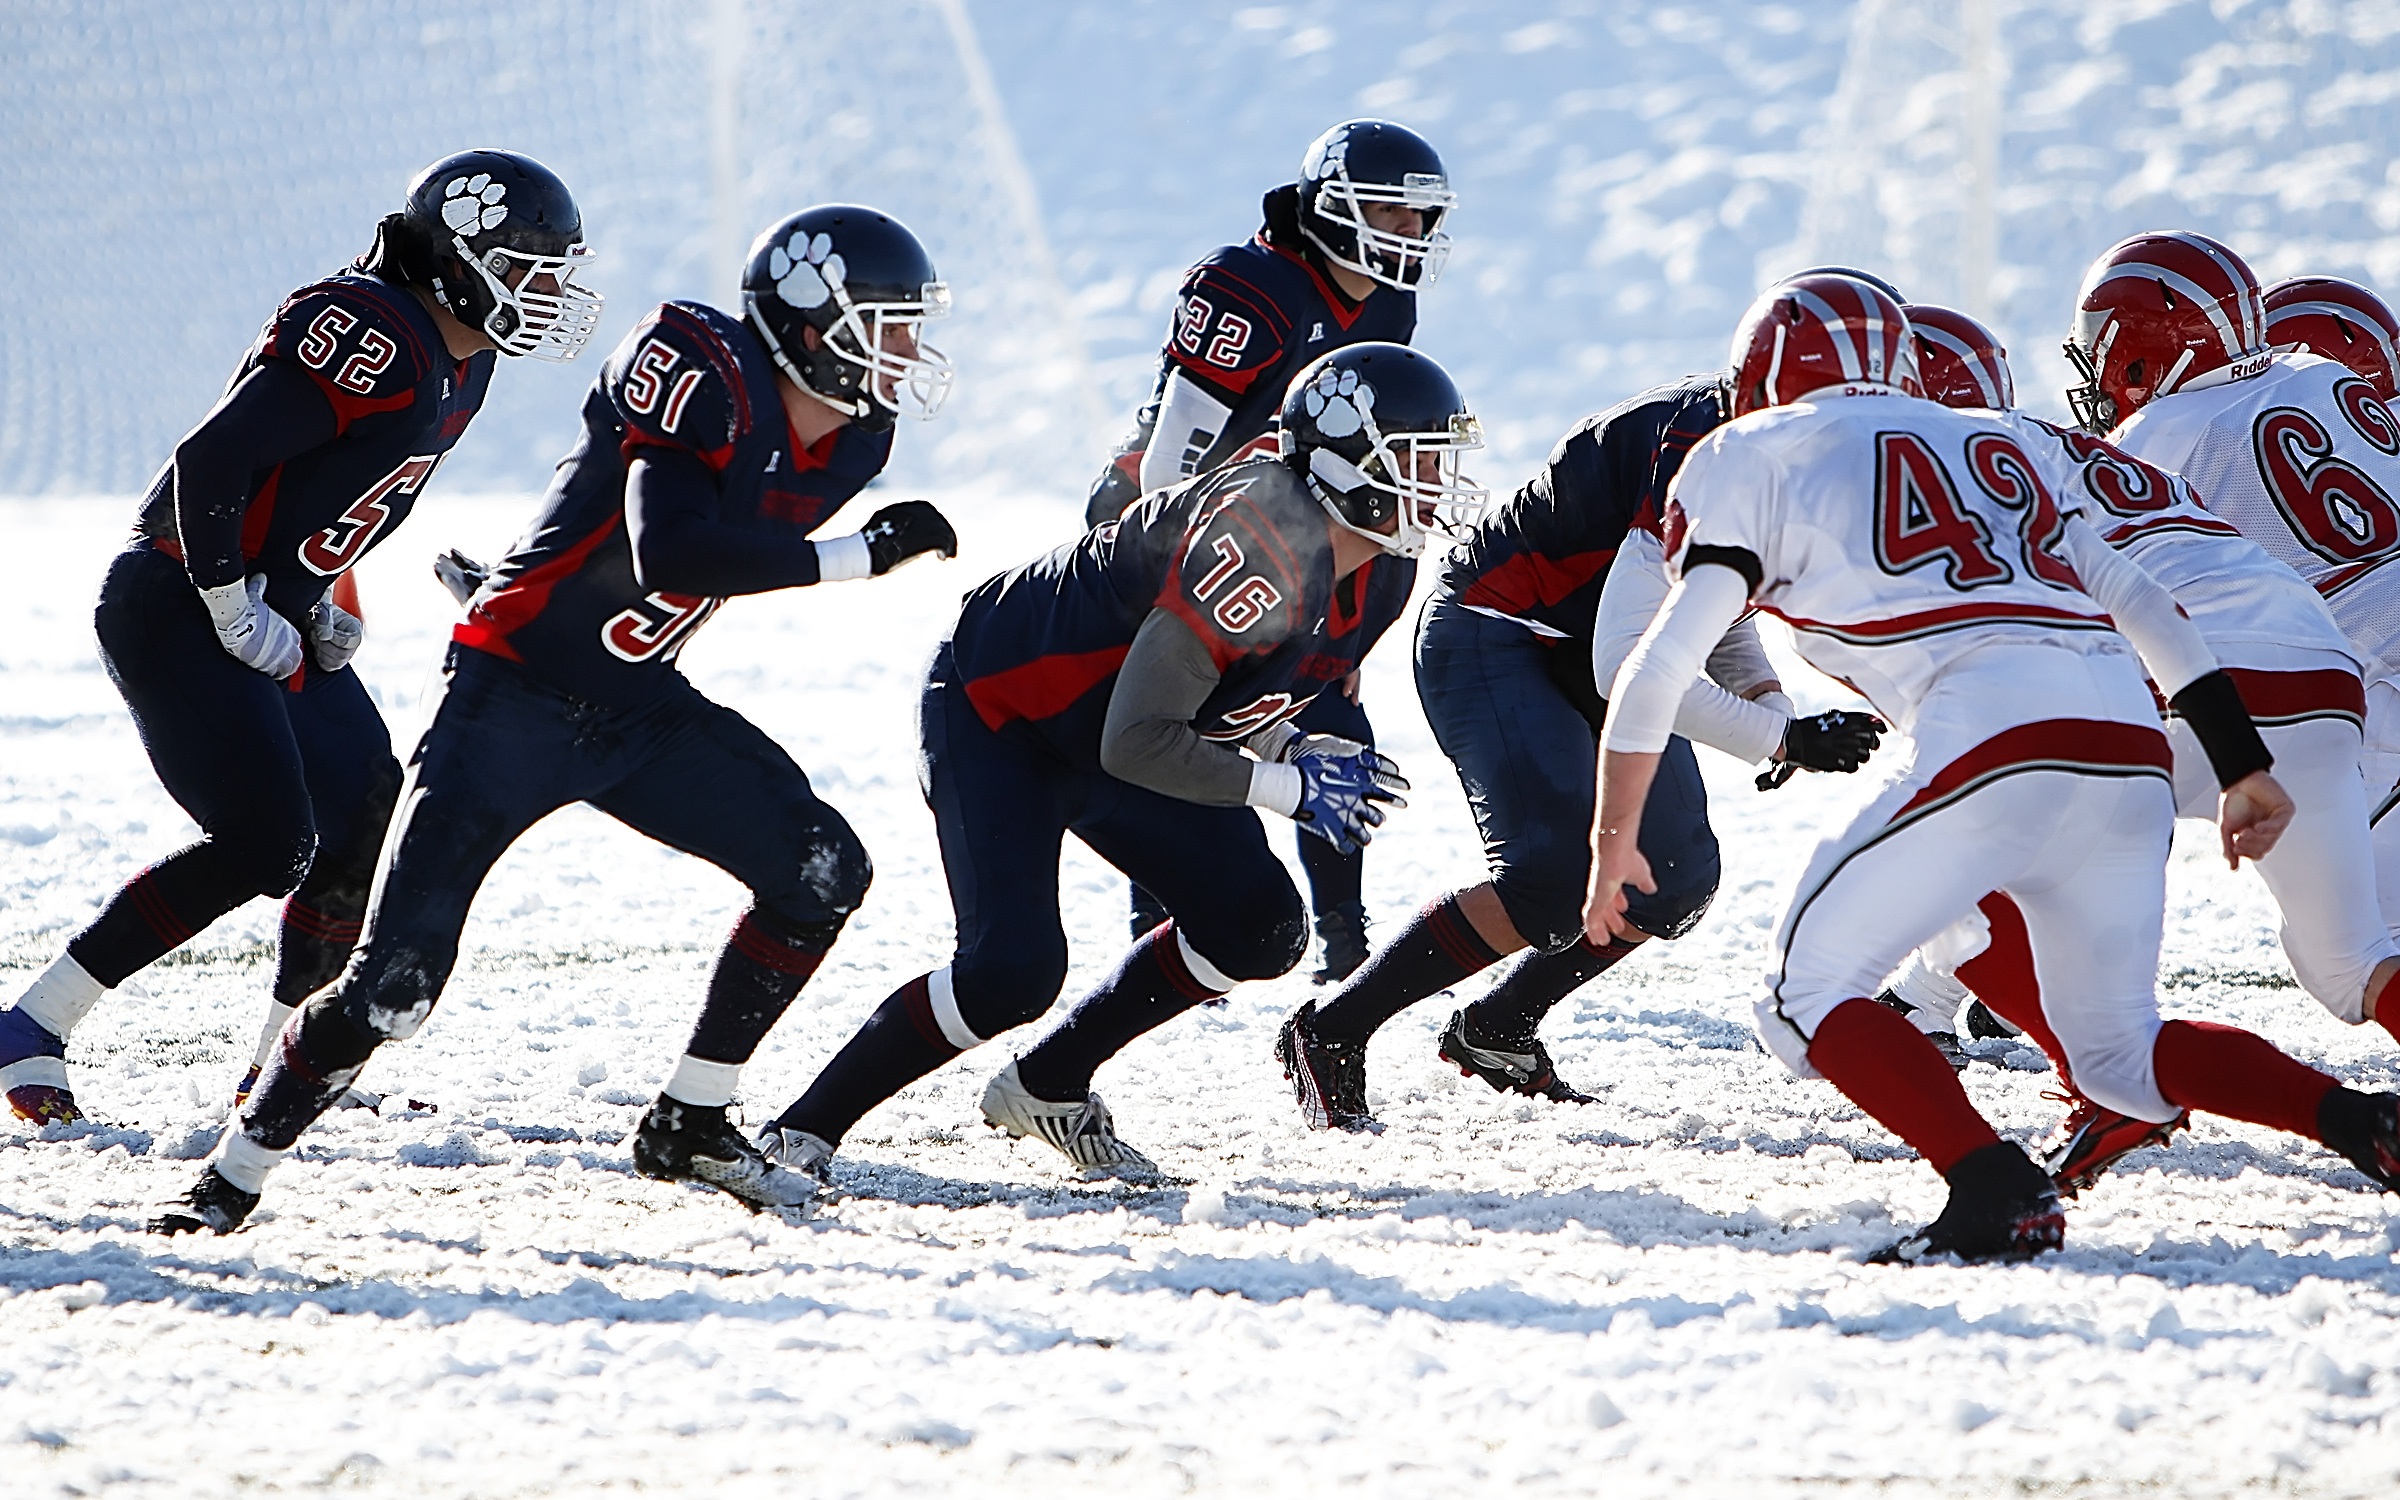
snow, white, field, game, play, ice, football, player, ice hockey, competition, fun, team, american football, sports, canada, canadian, conflict, defense, tackle, offense, gridiron, high school, football helmet, bandy, gridiron football